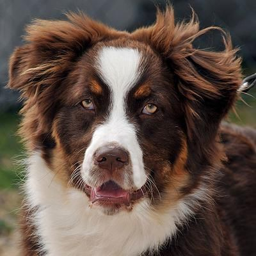
i adopted the most amazing dog months ago and she has really made my house a home .